George Floyd protests in Columbus, Ohio

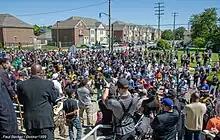
June 1 city-wide prayer gathering

Protesters gathered at Livingston and Lockbourne Avenues in Columbus's South Side in the evening, in a peaceful protest with signs and chanted slogans. In the evening, community leaders met at the Lincoln Theatre along with Columbus City Council President Shannon Hardin and Nick Bankston, president of the Columbus Urban League Young Professionals. The leaders acknowledged the damage, with some urging people to look beyond the damage, and others not condoning intentional property damage.